The Fiddle's Requiem

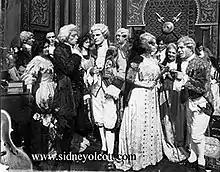
JP McGowan (left), Robert Vignola (right)

The Fiddle's Requiem is an American silent film produced by Kalem Company and directed by Sidney Olcott with Gene Gauntier, Jack J. Clark, Robert Vignola and JP McGowan in the leading roles.